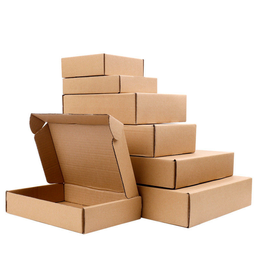
Label: cardboard